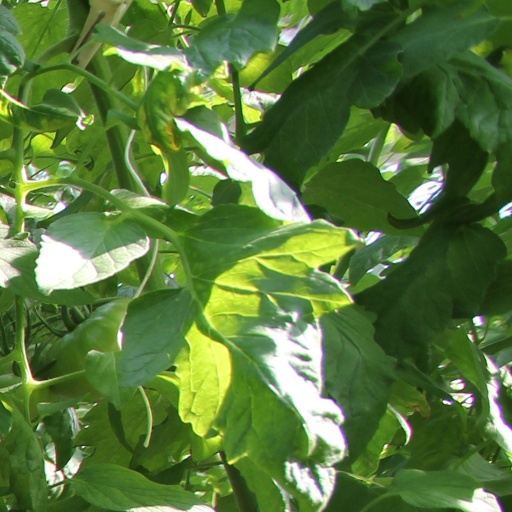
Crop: tomato